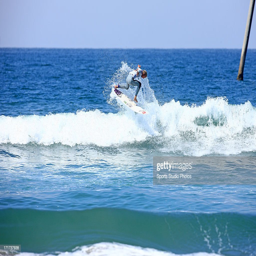
a surfer competes in sport .